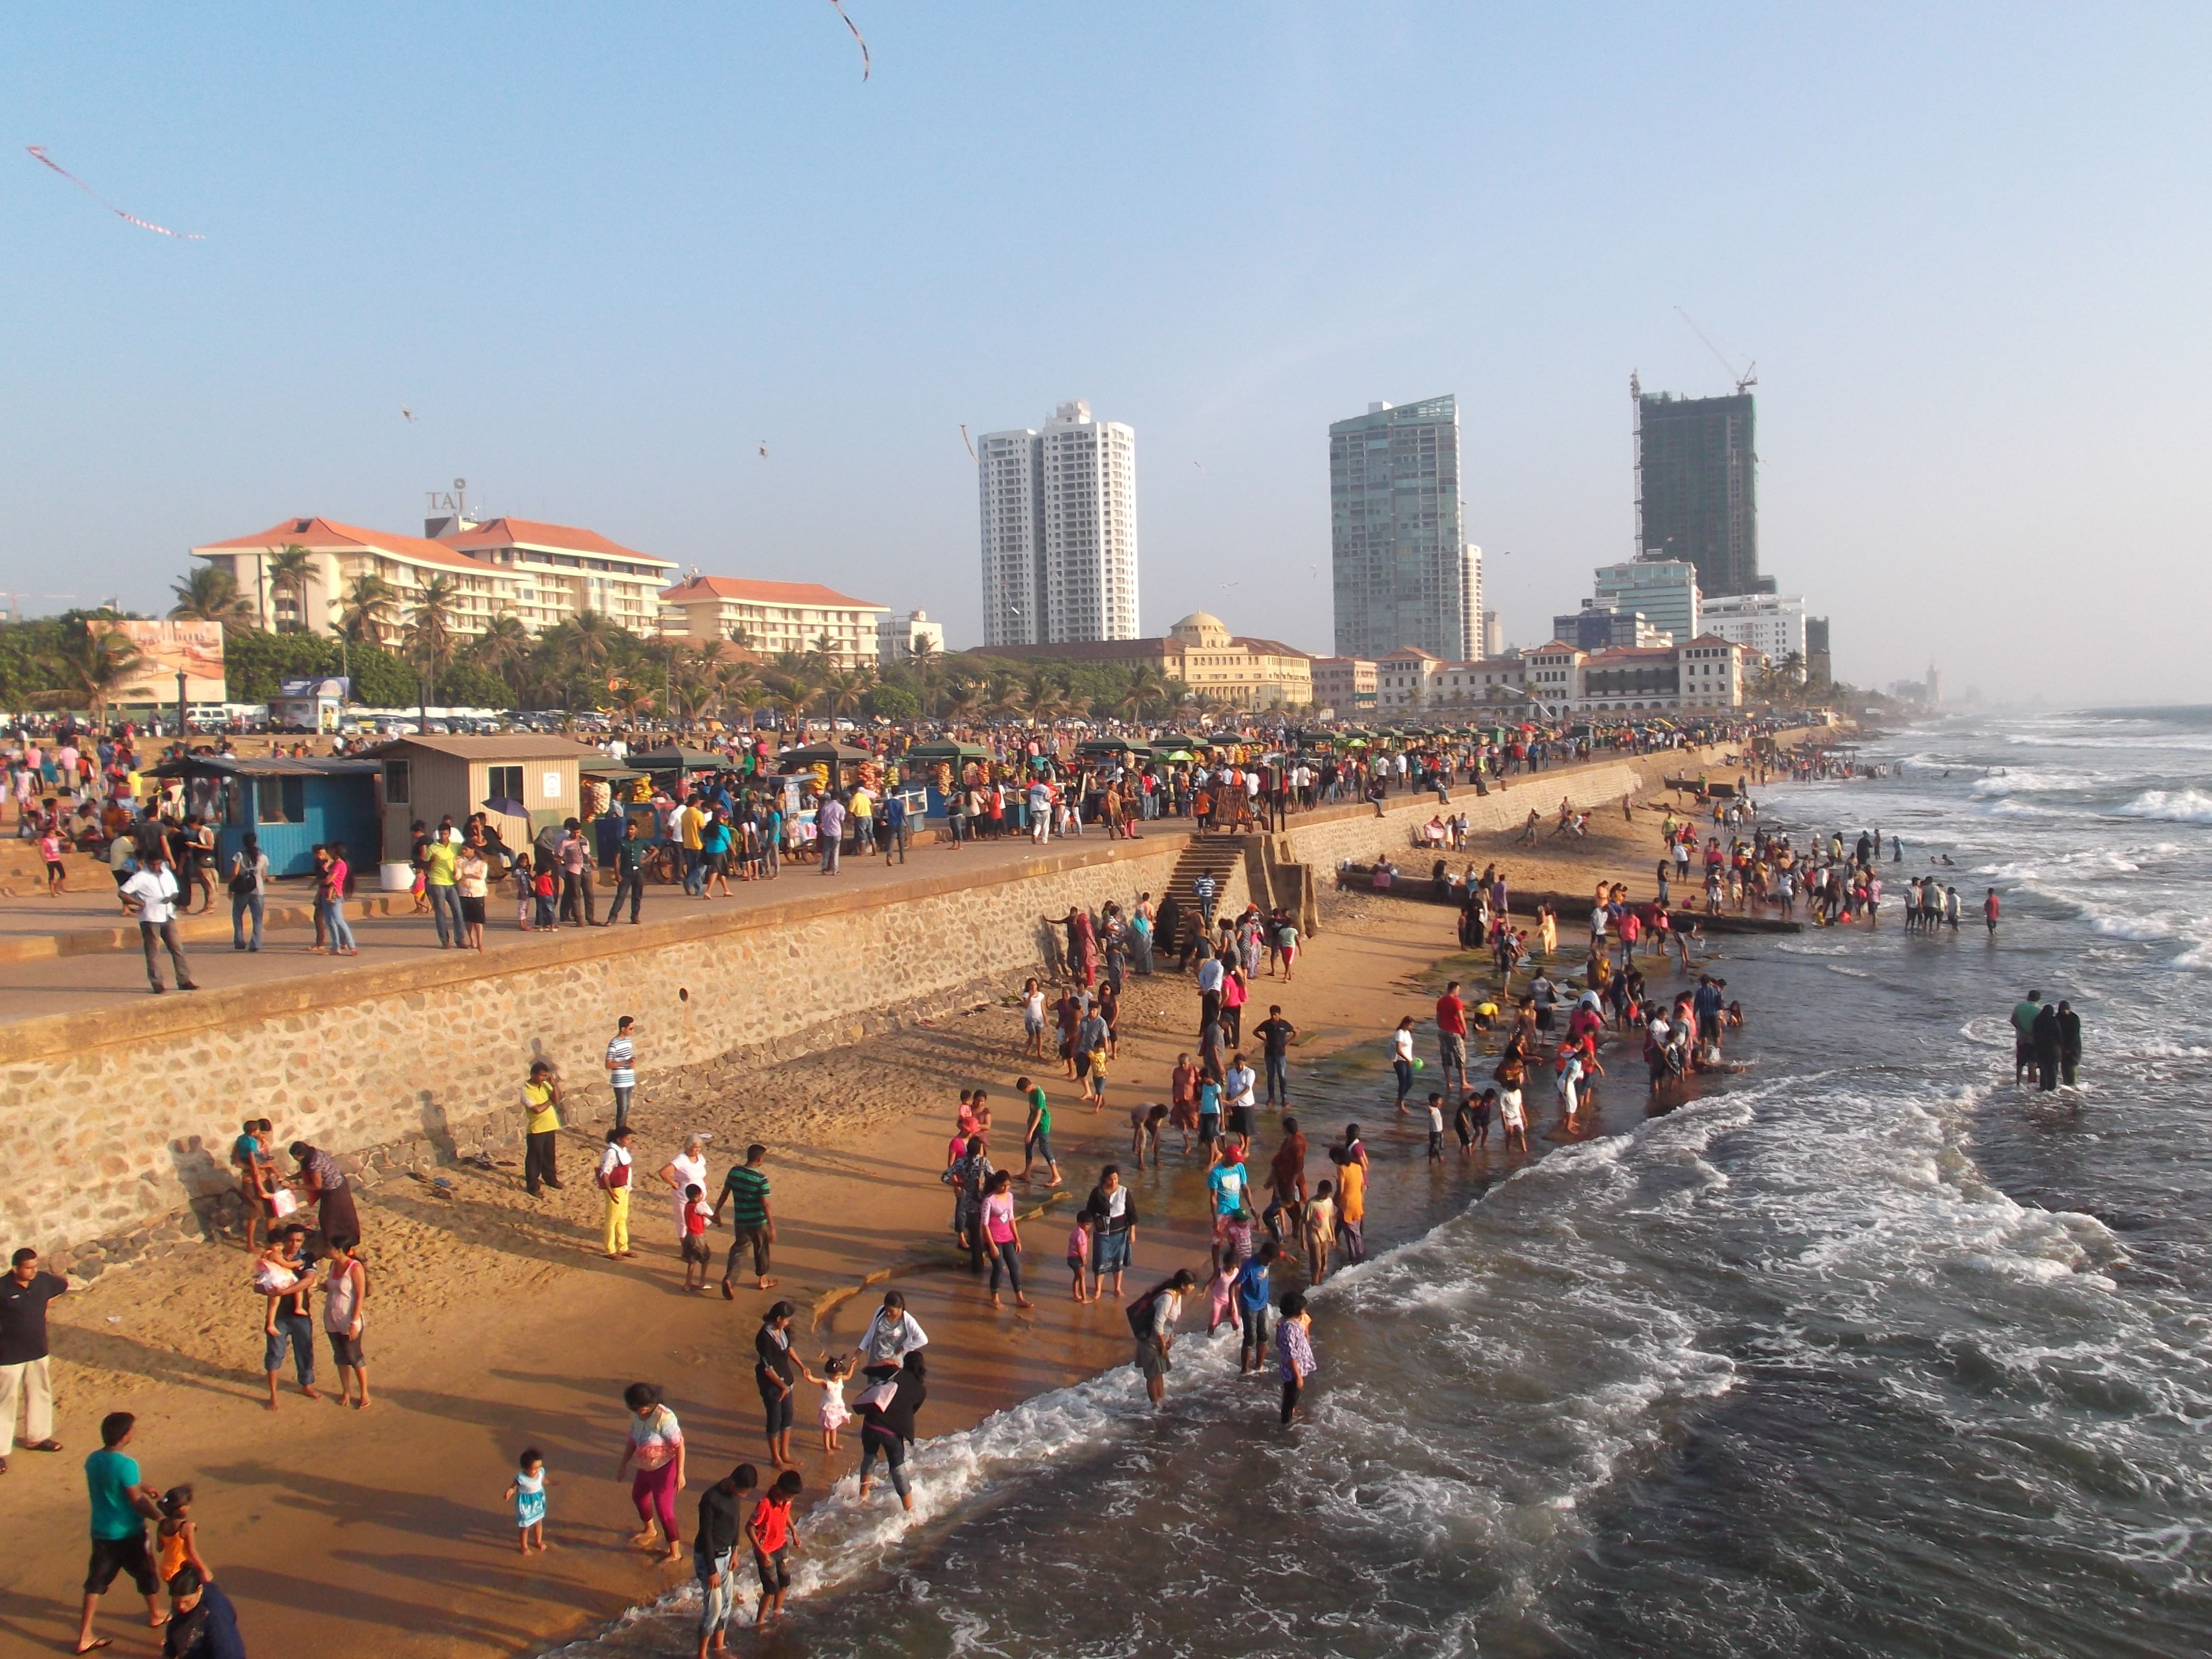
beach, sea, coast, boardwalk, walkway, tourism, sri lanka, colombo